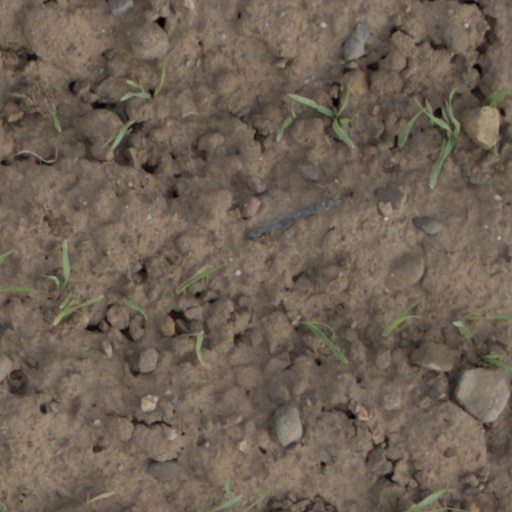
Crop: wheat